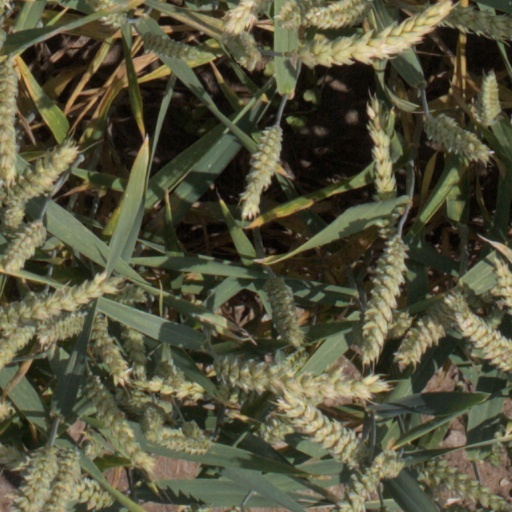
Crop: wheat